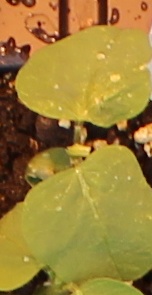
Label: Soybean